Brandon Saad

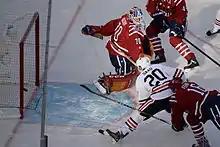
Saad drives to the net during the 2015 NHL Winter Classic at Nationals Park.

Saad entered the 2014–15 season as an early candidate to have a breakout season while being a mainstay on the second line. He began the season bouncing between different roles and on different lines as he scored just one goal and seven assists for eight points in the first 13 games. In late November, Saad rejoined Hossa and Toews on the Blackhawks top line and the three began a breakout campaign. In his first game with the duo, Saad scored a goal, had three shots on net, was a plus-2, and led the team's forwards with a plus-15 Corsi in 5-on-5 situations. As the month continued, the trio helped the Blackhawks maintain an 11–2–0 record. By December 6, Saad had recorded his fourth multi-point game of the season to extend his point streak to four games. He was also tied for fourth on the team with six goals and 13 assists for 19 points through 27 games. During the 2015 NHL Winter Classic, Saad helped Toews set an NHL record for most points in an outdoor game. By the end of the month, Saad, Toews, and Hossa had reached double-digits in goals while Kane led with 23. Saad finished the season with a career-high 23 goals and 29 assists for 52 points through all 82 games. His 208 regular season games ranked fifth among 2011 draftees while his 126 points tied for third with Ondřej Palát from that draft class.